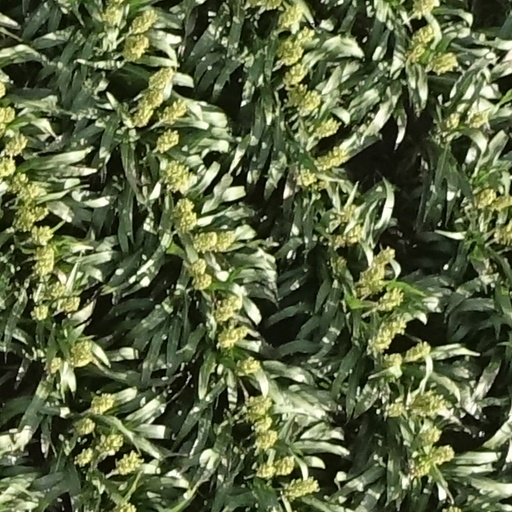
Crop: sorghum